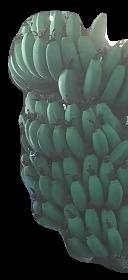
Variety: pachbale
Grade: grade1